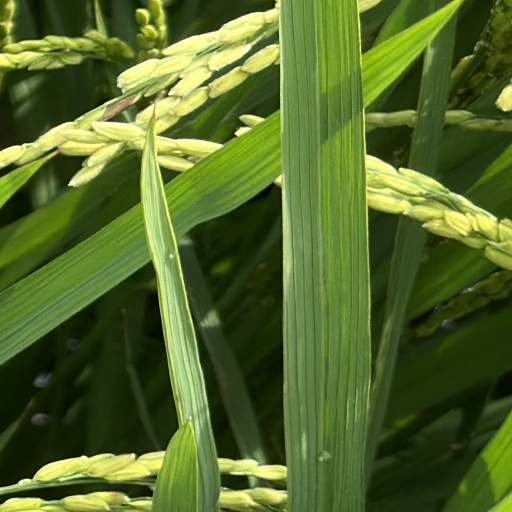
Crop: rice